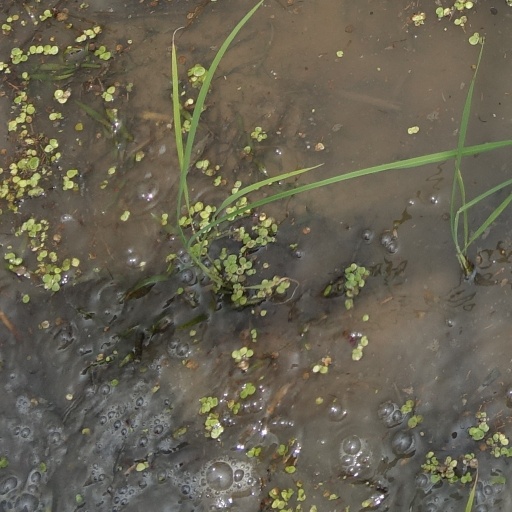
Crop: rice